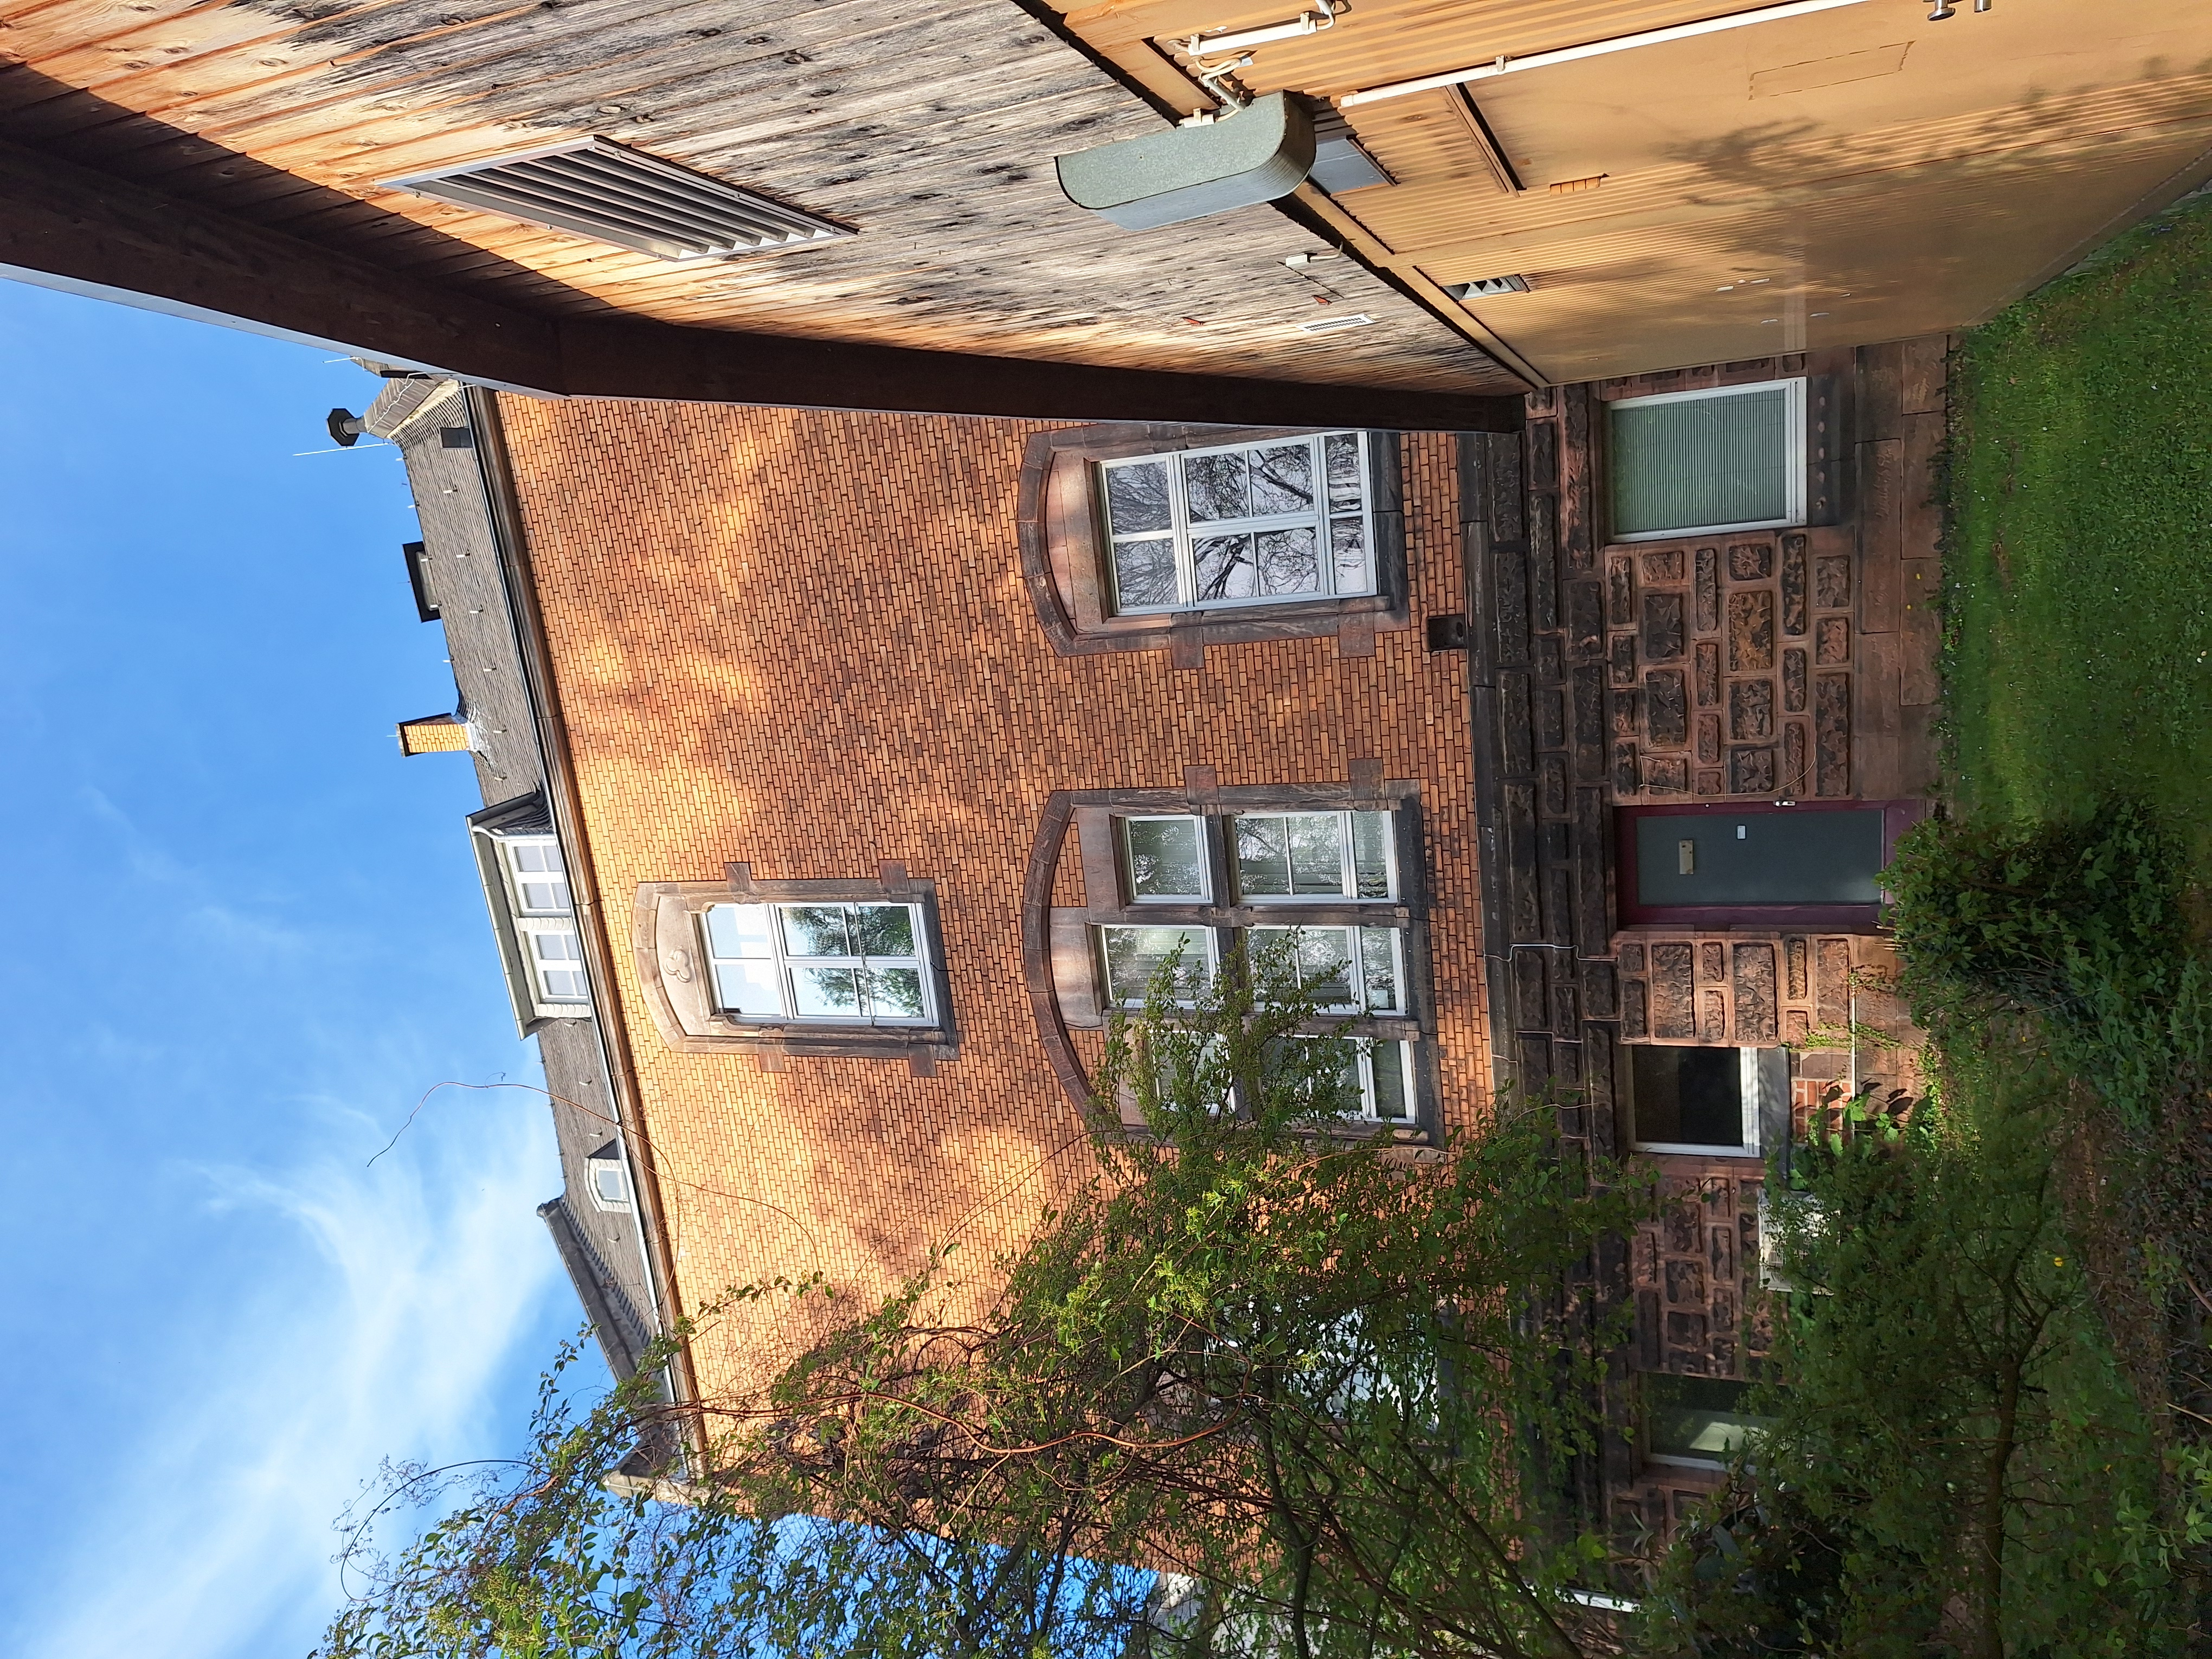
Building: Robert-Koch-Straße 6